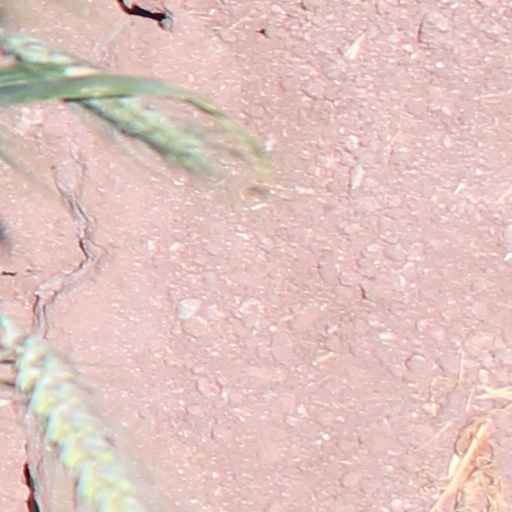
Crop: wheat